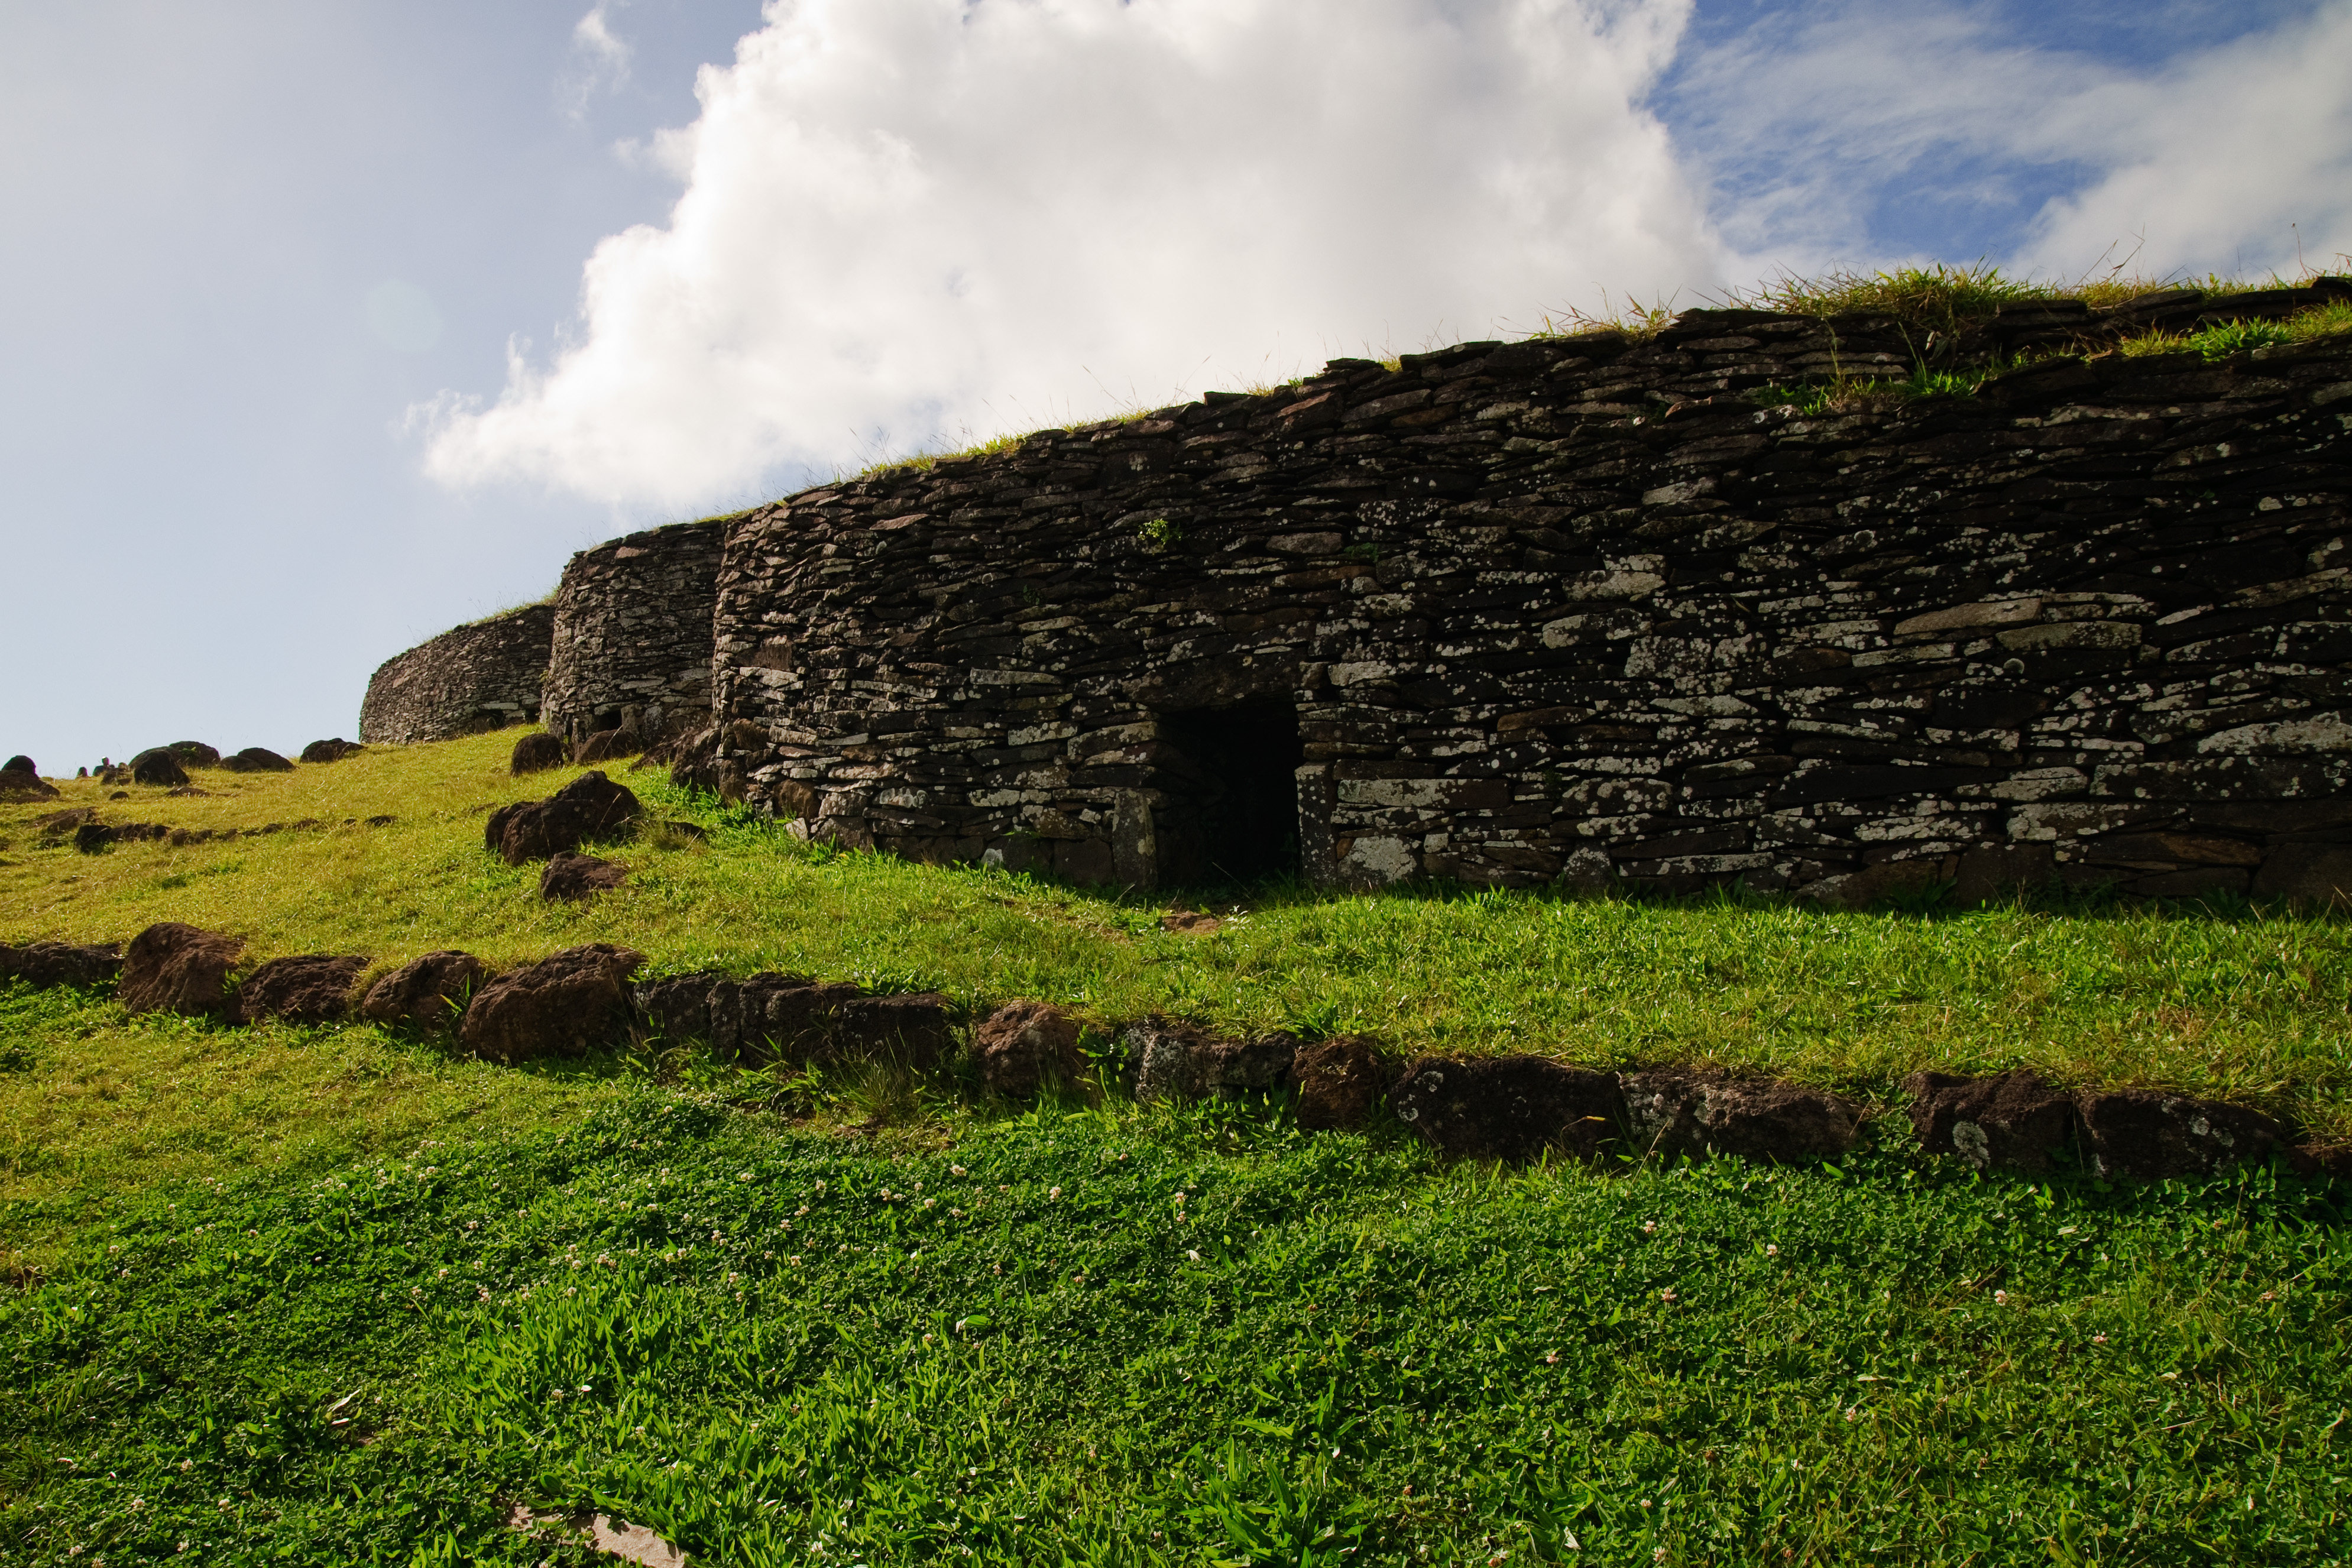
landscape, coast, grass, rock, field, hill, flower, building, cliff, green, soil, nikon, fortification, agriculture, highland, terrain, chile, ruins, plateau, d300, easterisland, rapanui, isoladipasqua, rural area